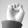
ASL letter: E